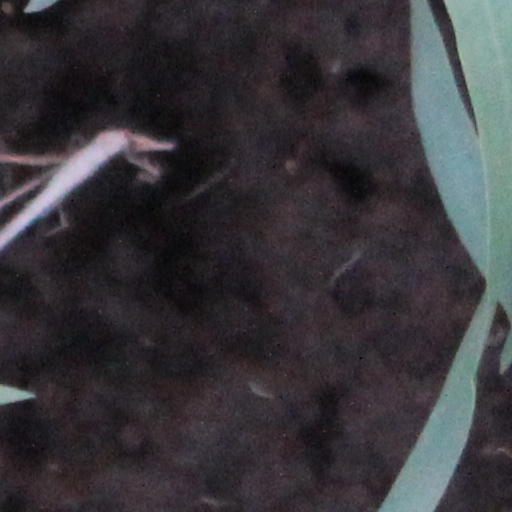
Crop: wheat